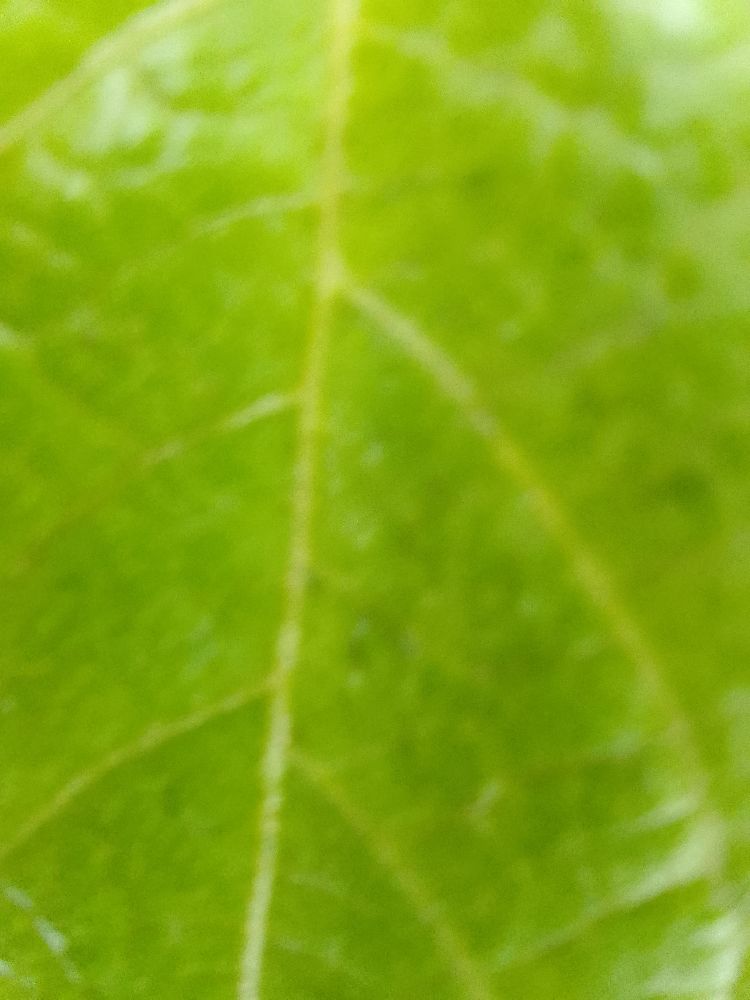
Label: healthy